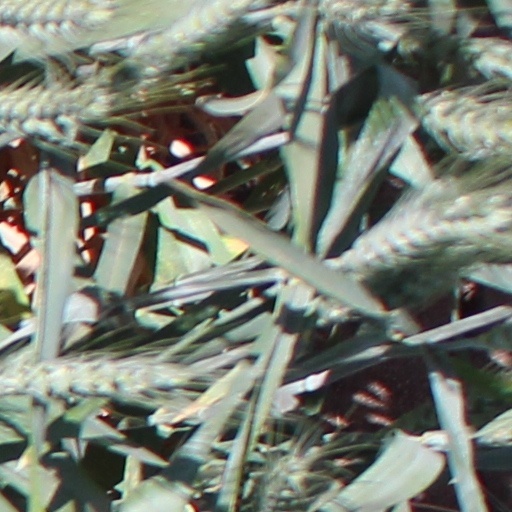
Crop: wheat